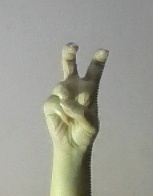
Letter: toot